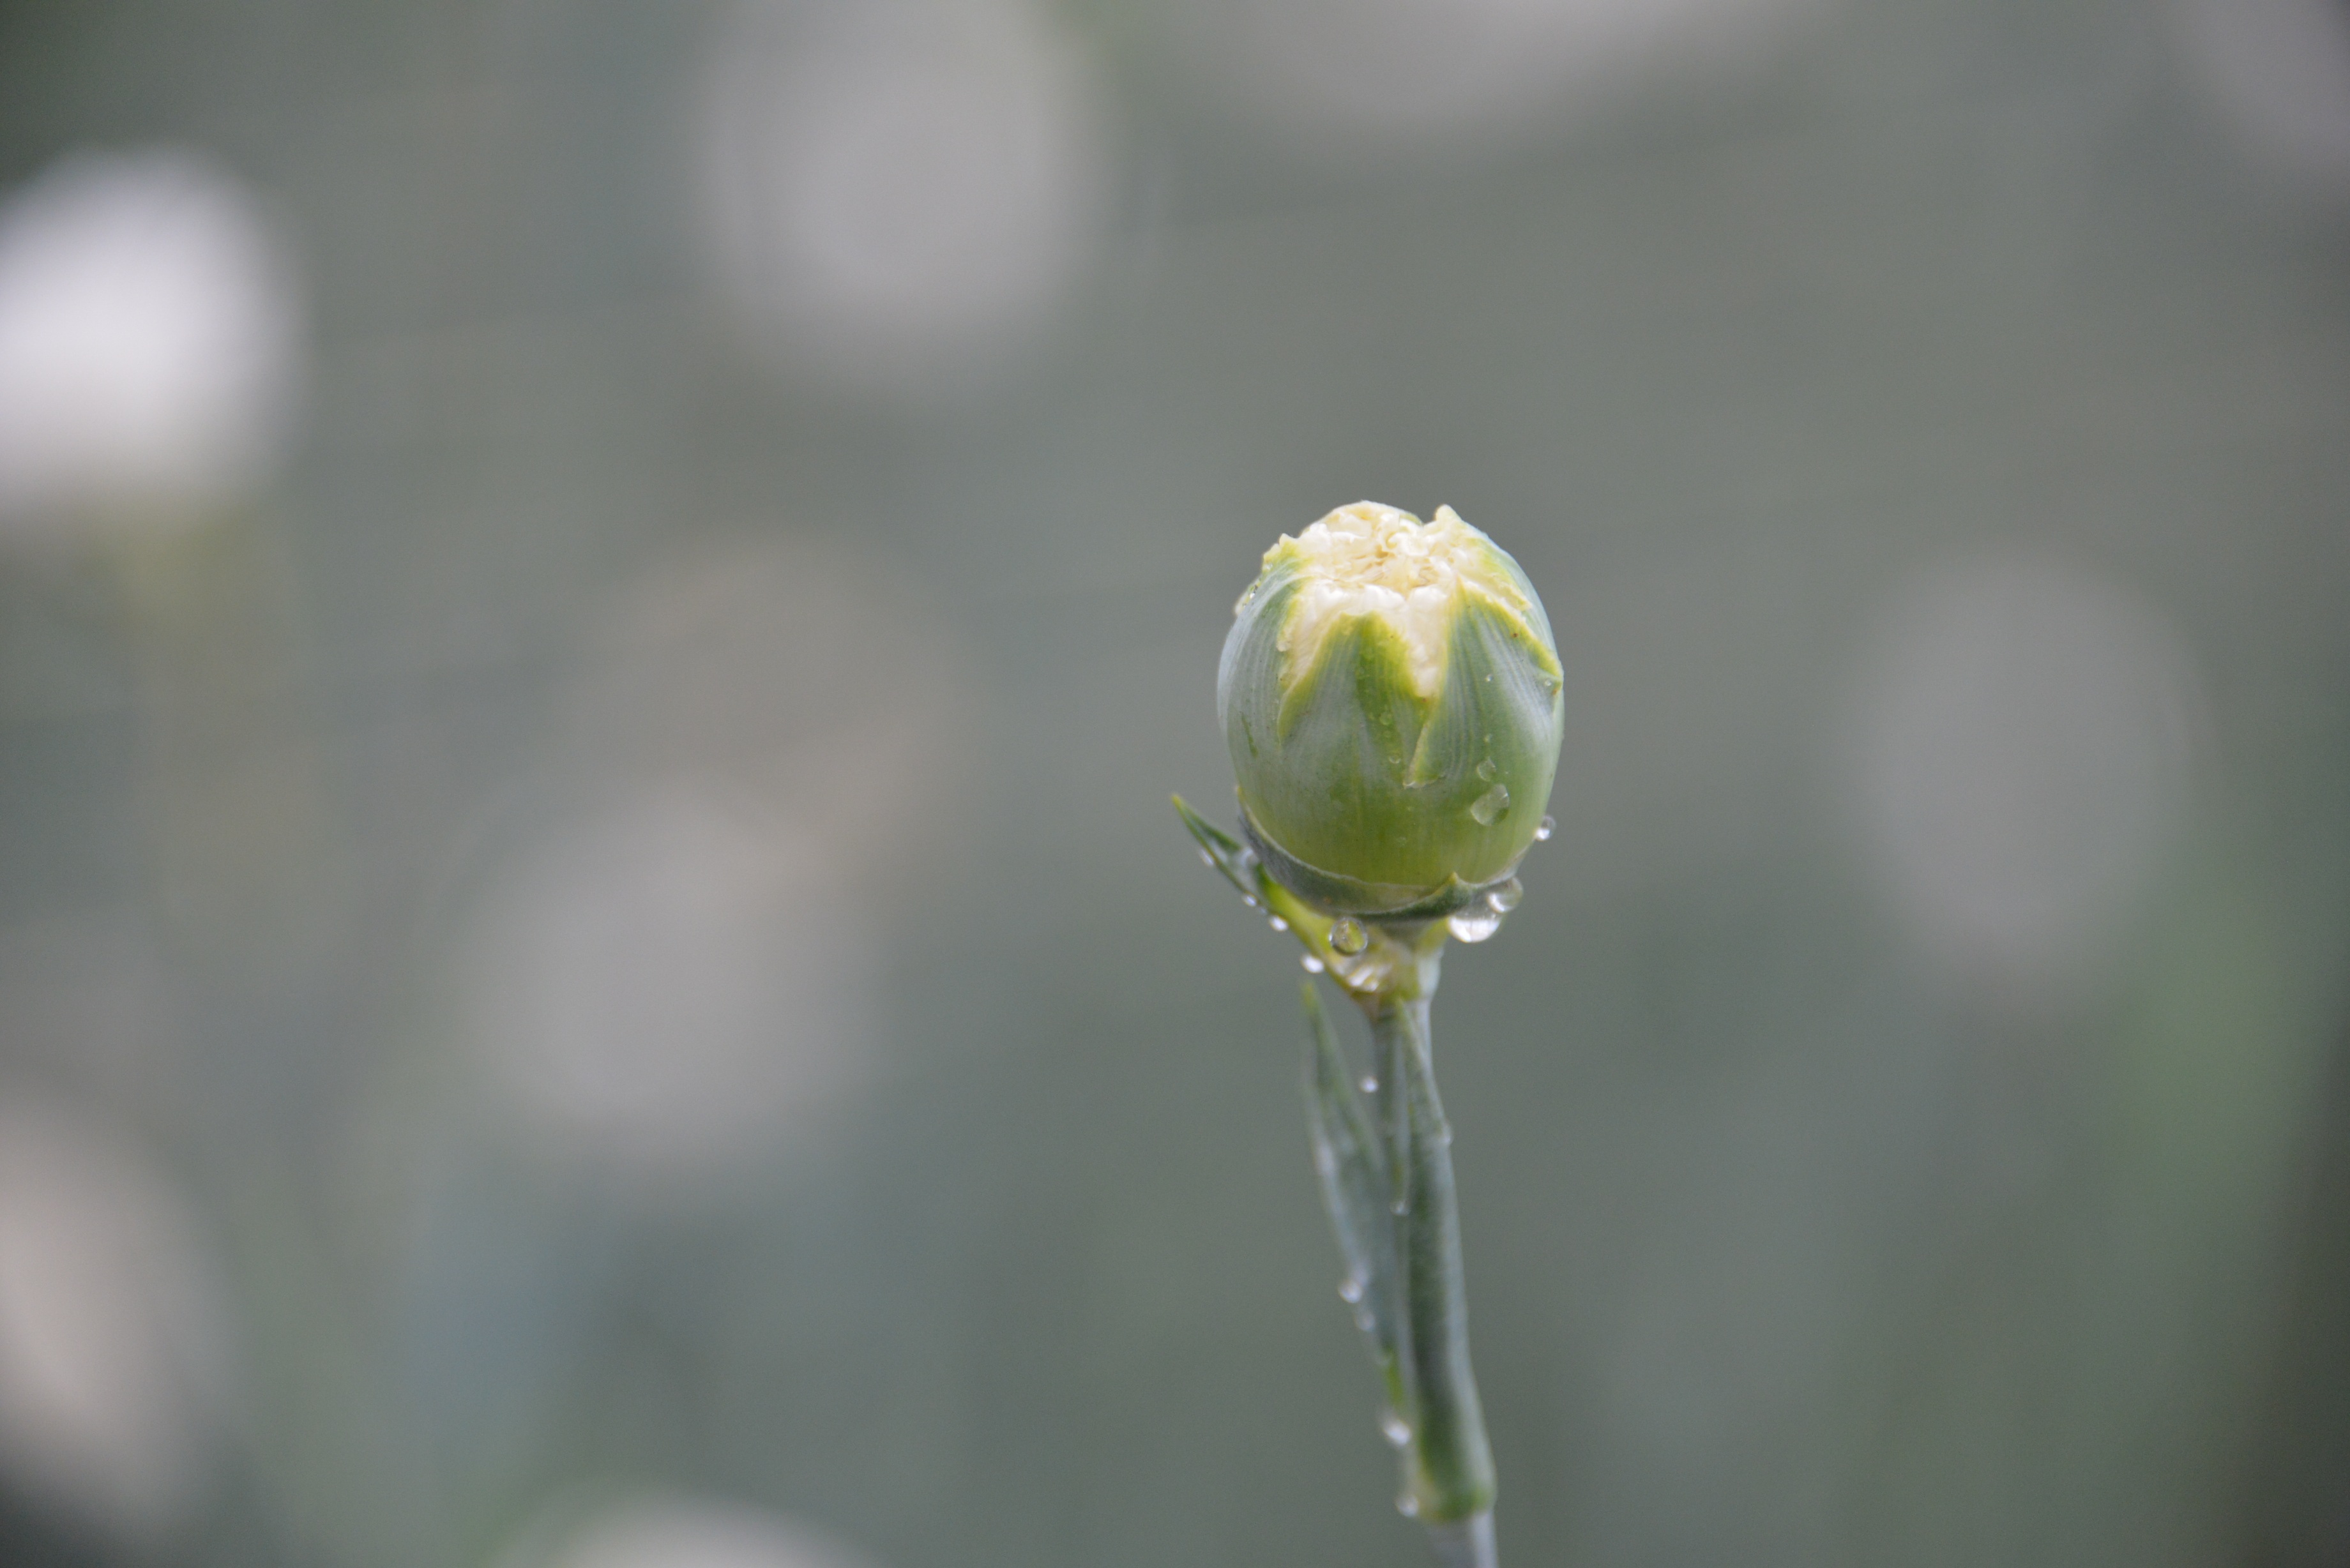
nature, branch, blossom, dew, plant, photography, morning, leaf, flower, petal, green, macro, botany, yellow, flora, close up, bud, moisture, macro photography, flowering plant, plant stem, land plant